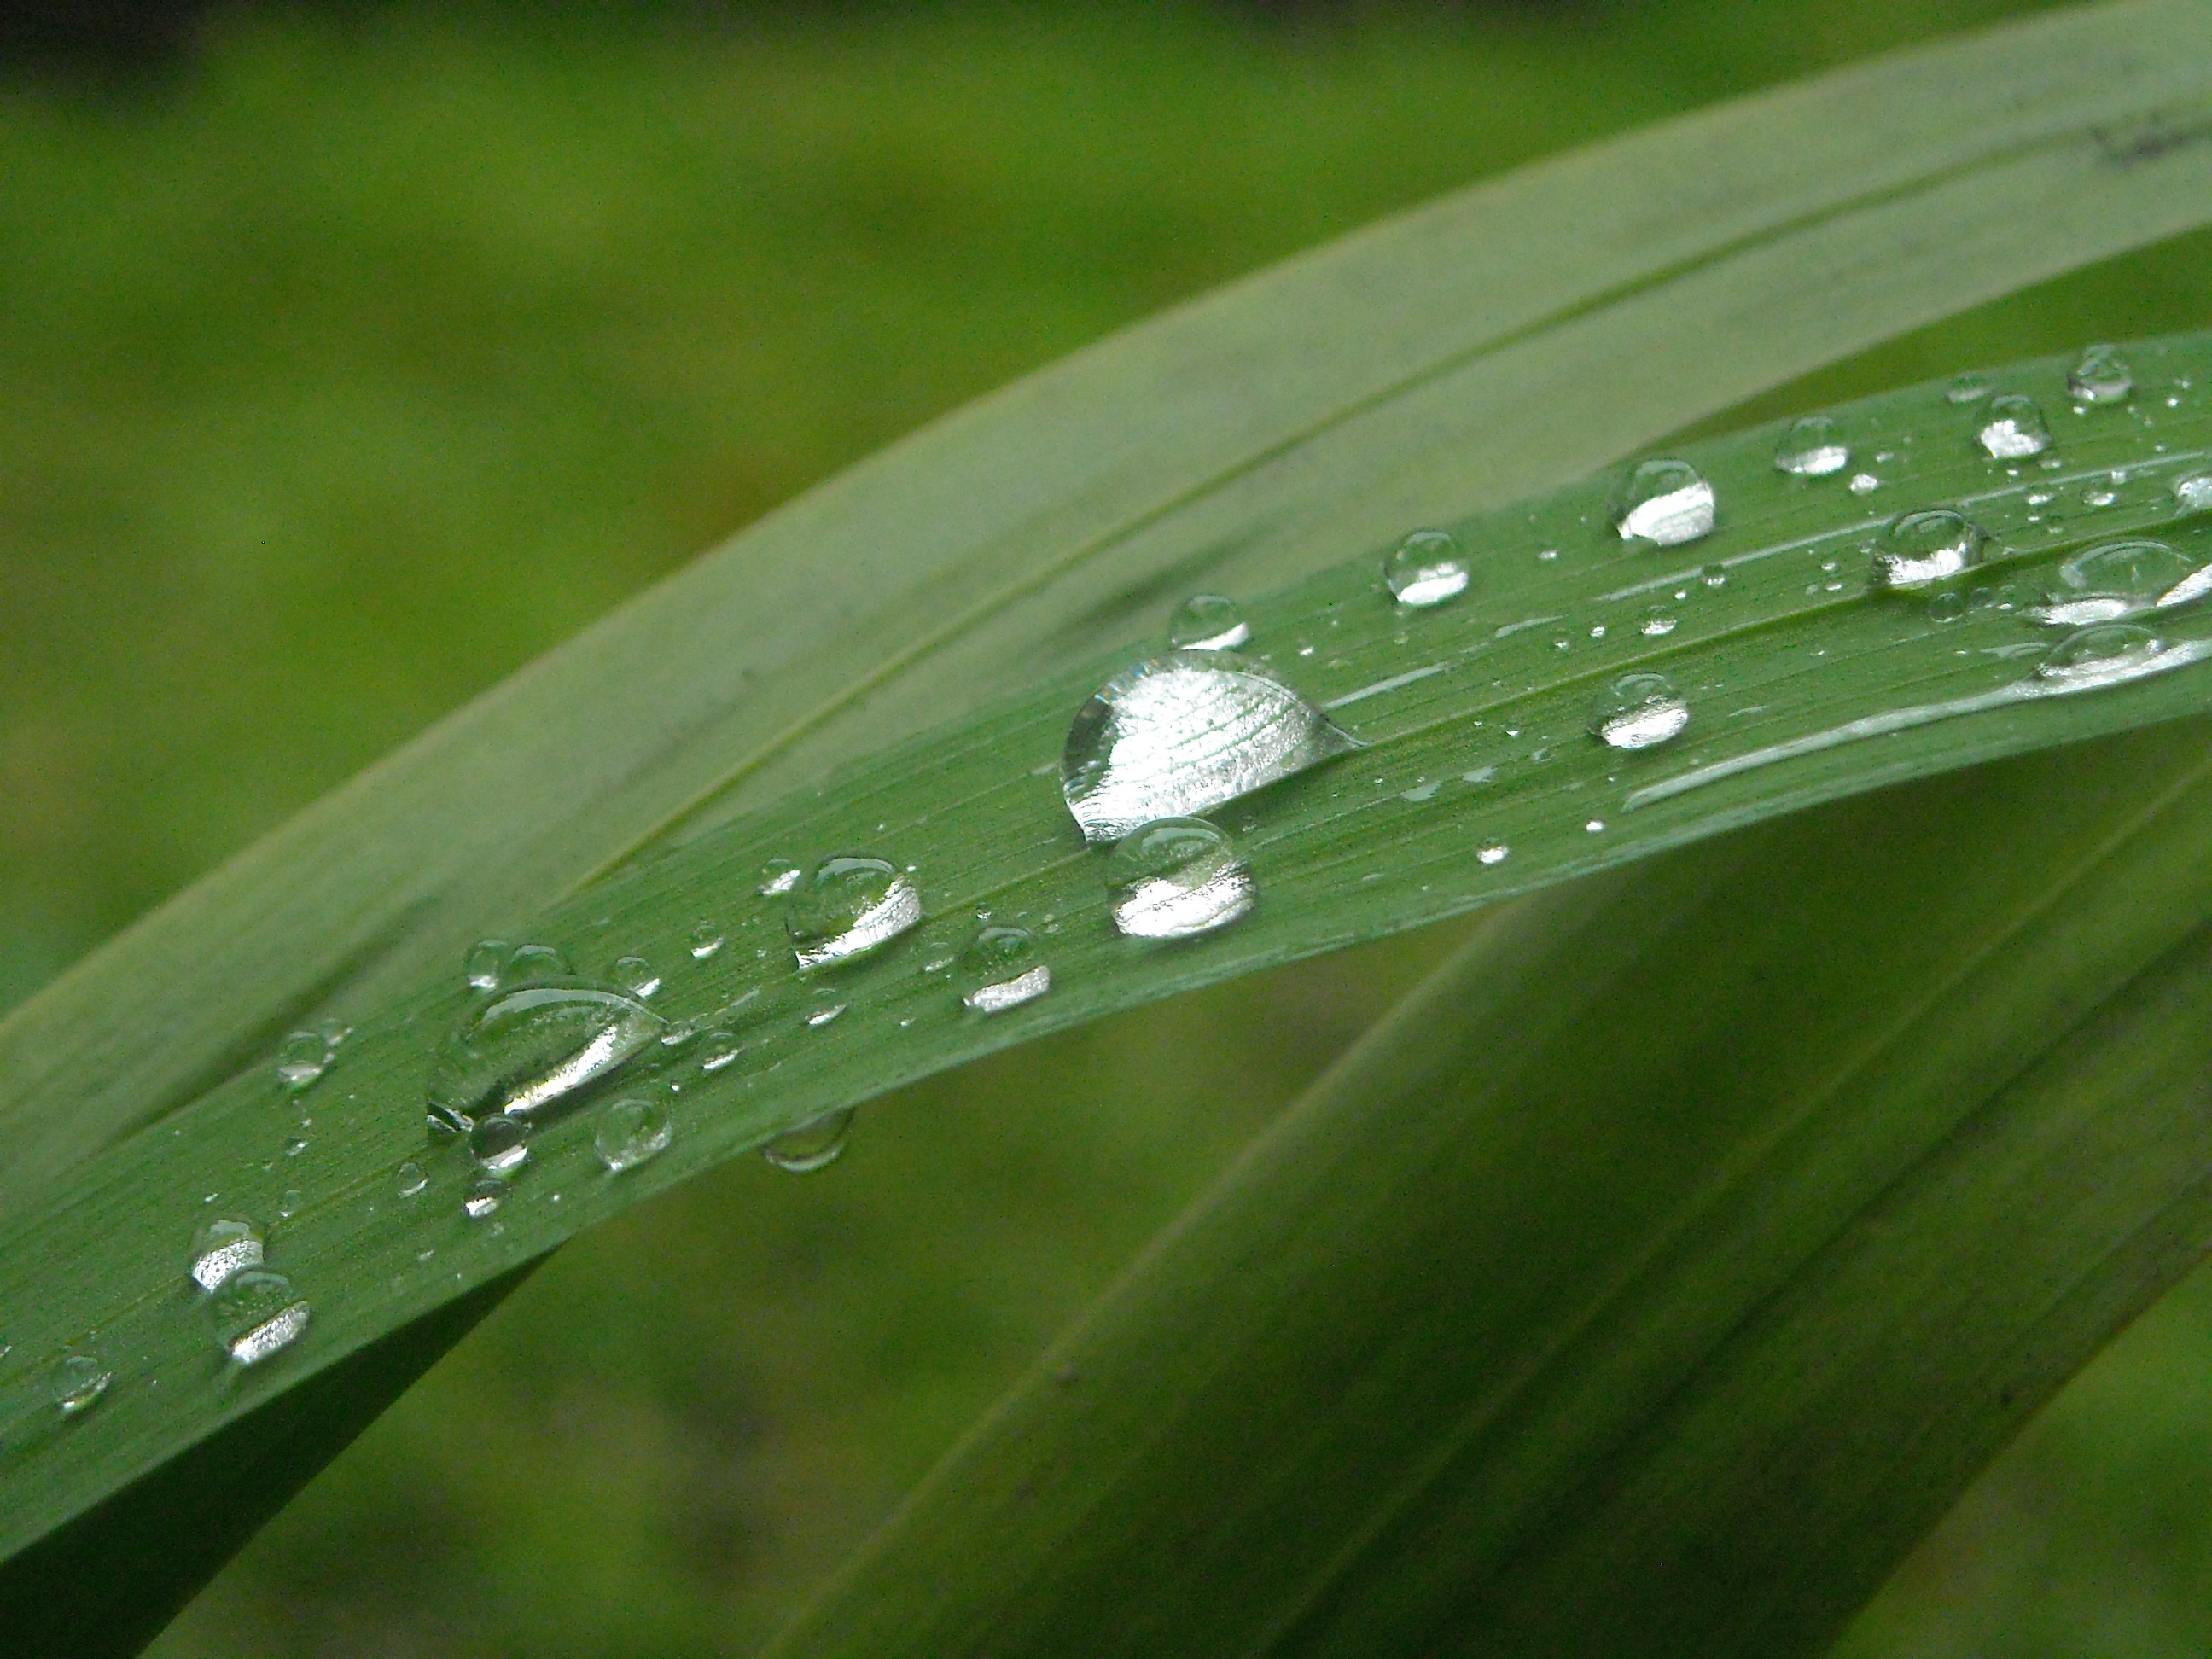
water, nature, grass, drop, dew, plant, lawn, photography, leaf, flower, petal, green, botany, flora, fauna, close up, dripping, moisture, macro photography, plant stem, particle